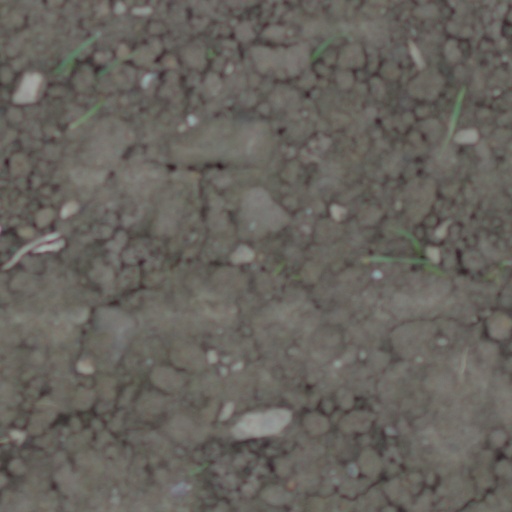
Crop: wheat